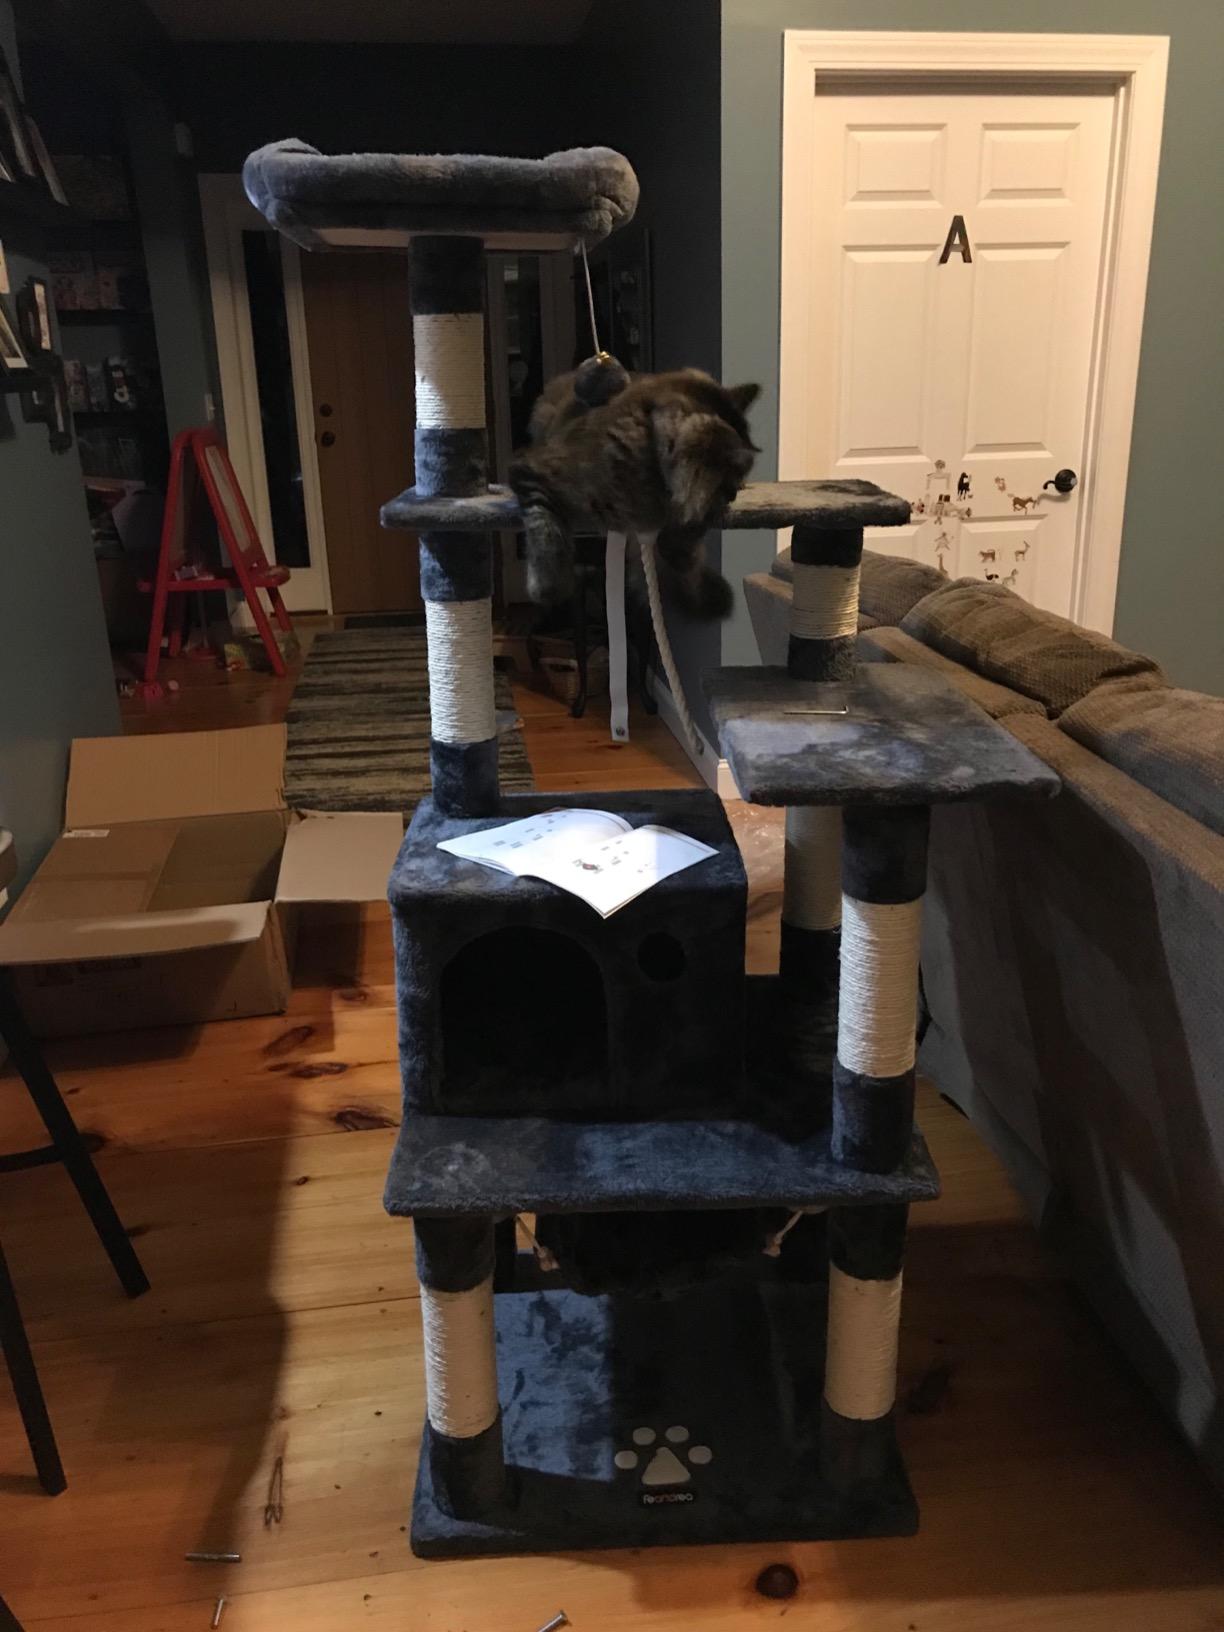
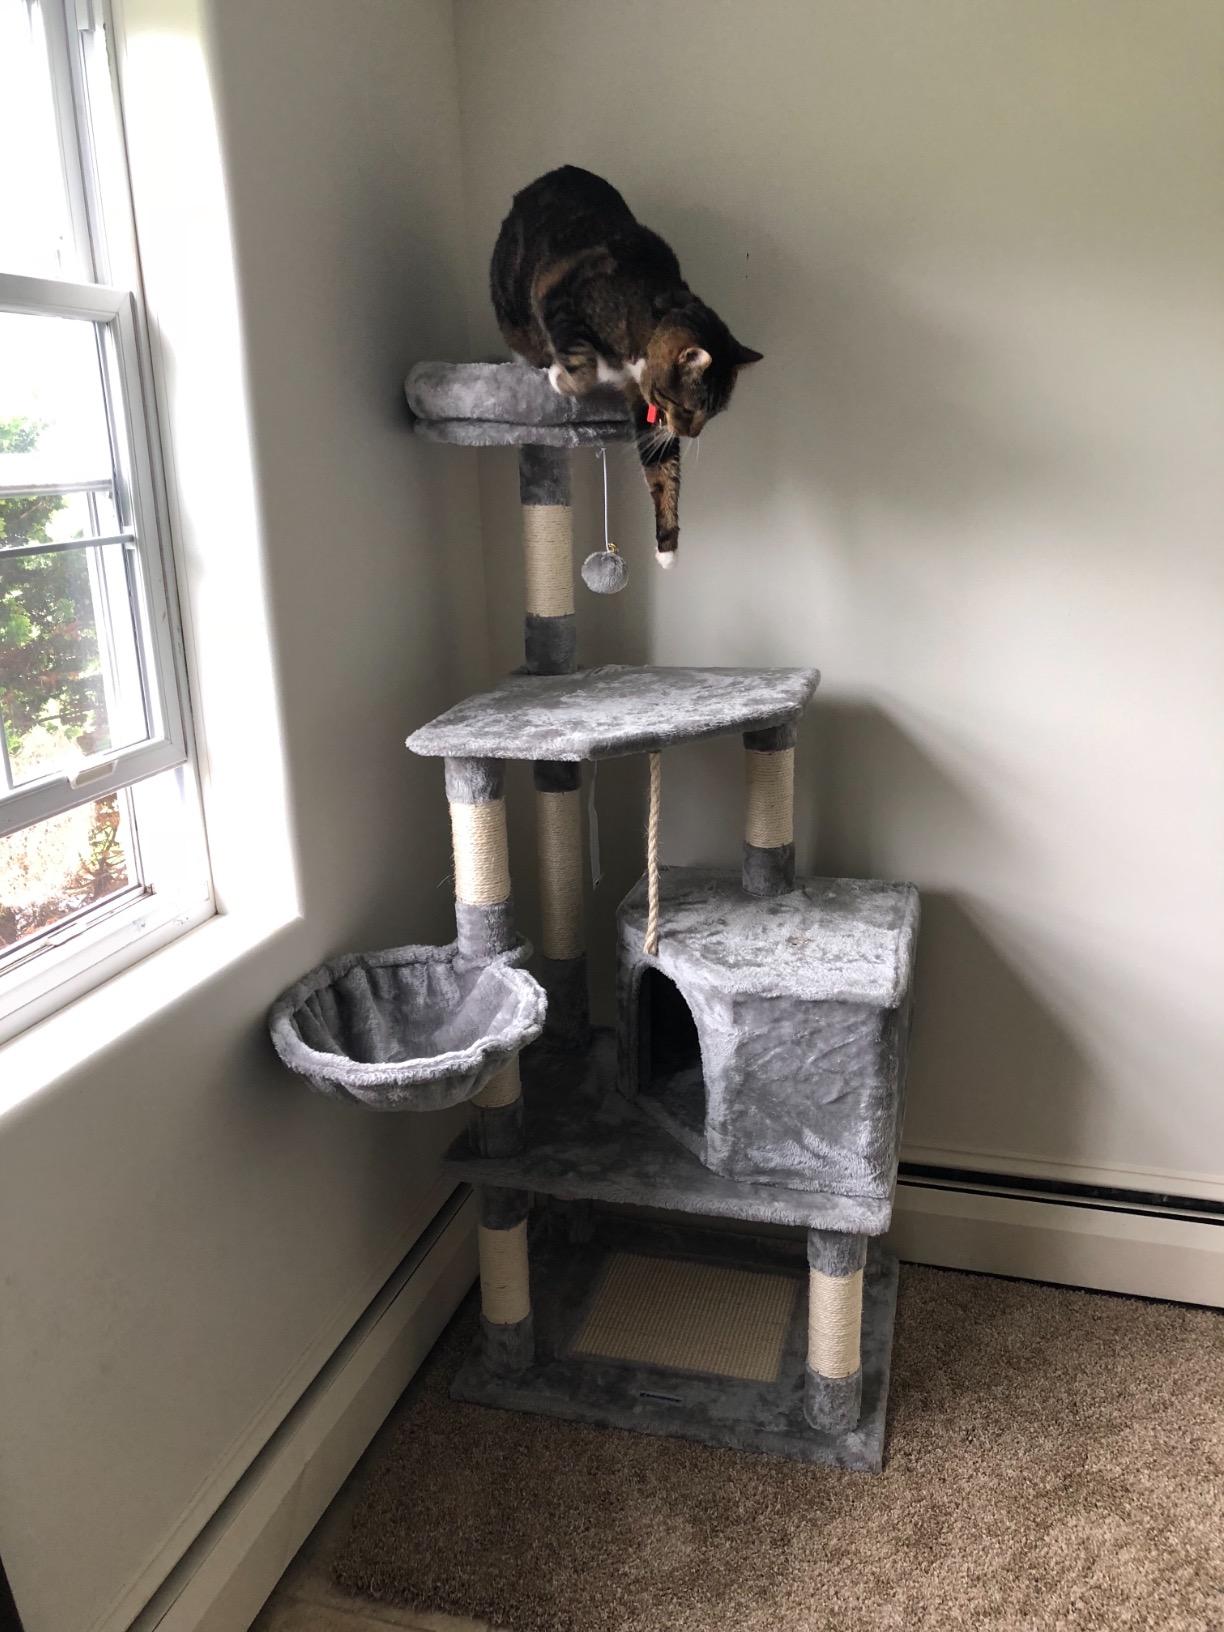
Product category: items_cat tree
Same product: no